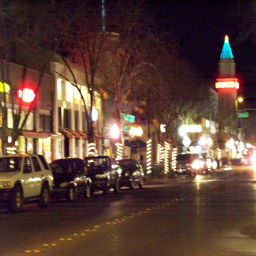
A street at night with many open businesses.
A dark city street at night with cars driving.
a street with parked vehicles and buildings in the night hours
streetlights illuminate cars and buildings along a night road.
All the neon lights are glowing in the dark on a city street at night.